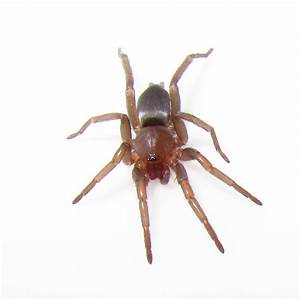
Label: spider